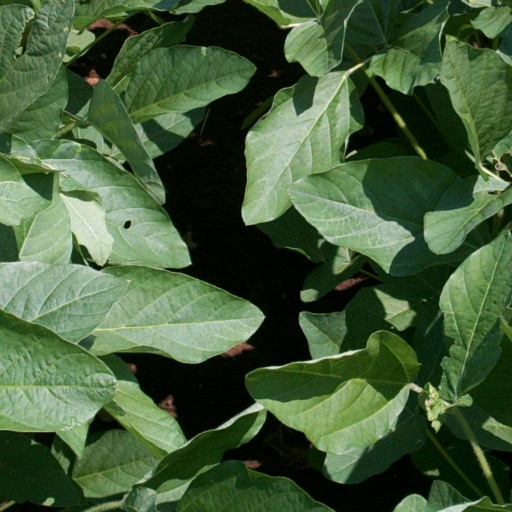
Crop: soybean